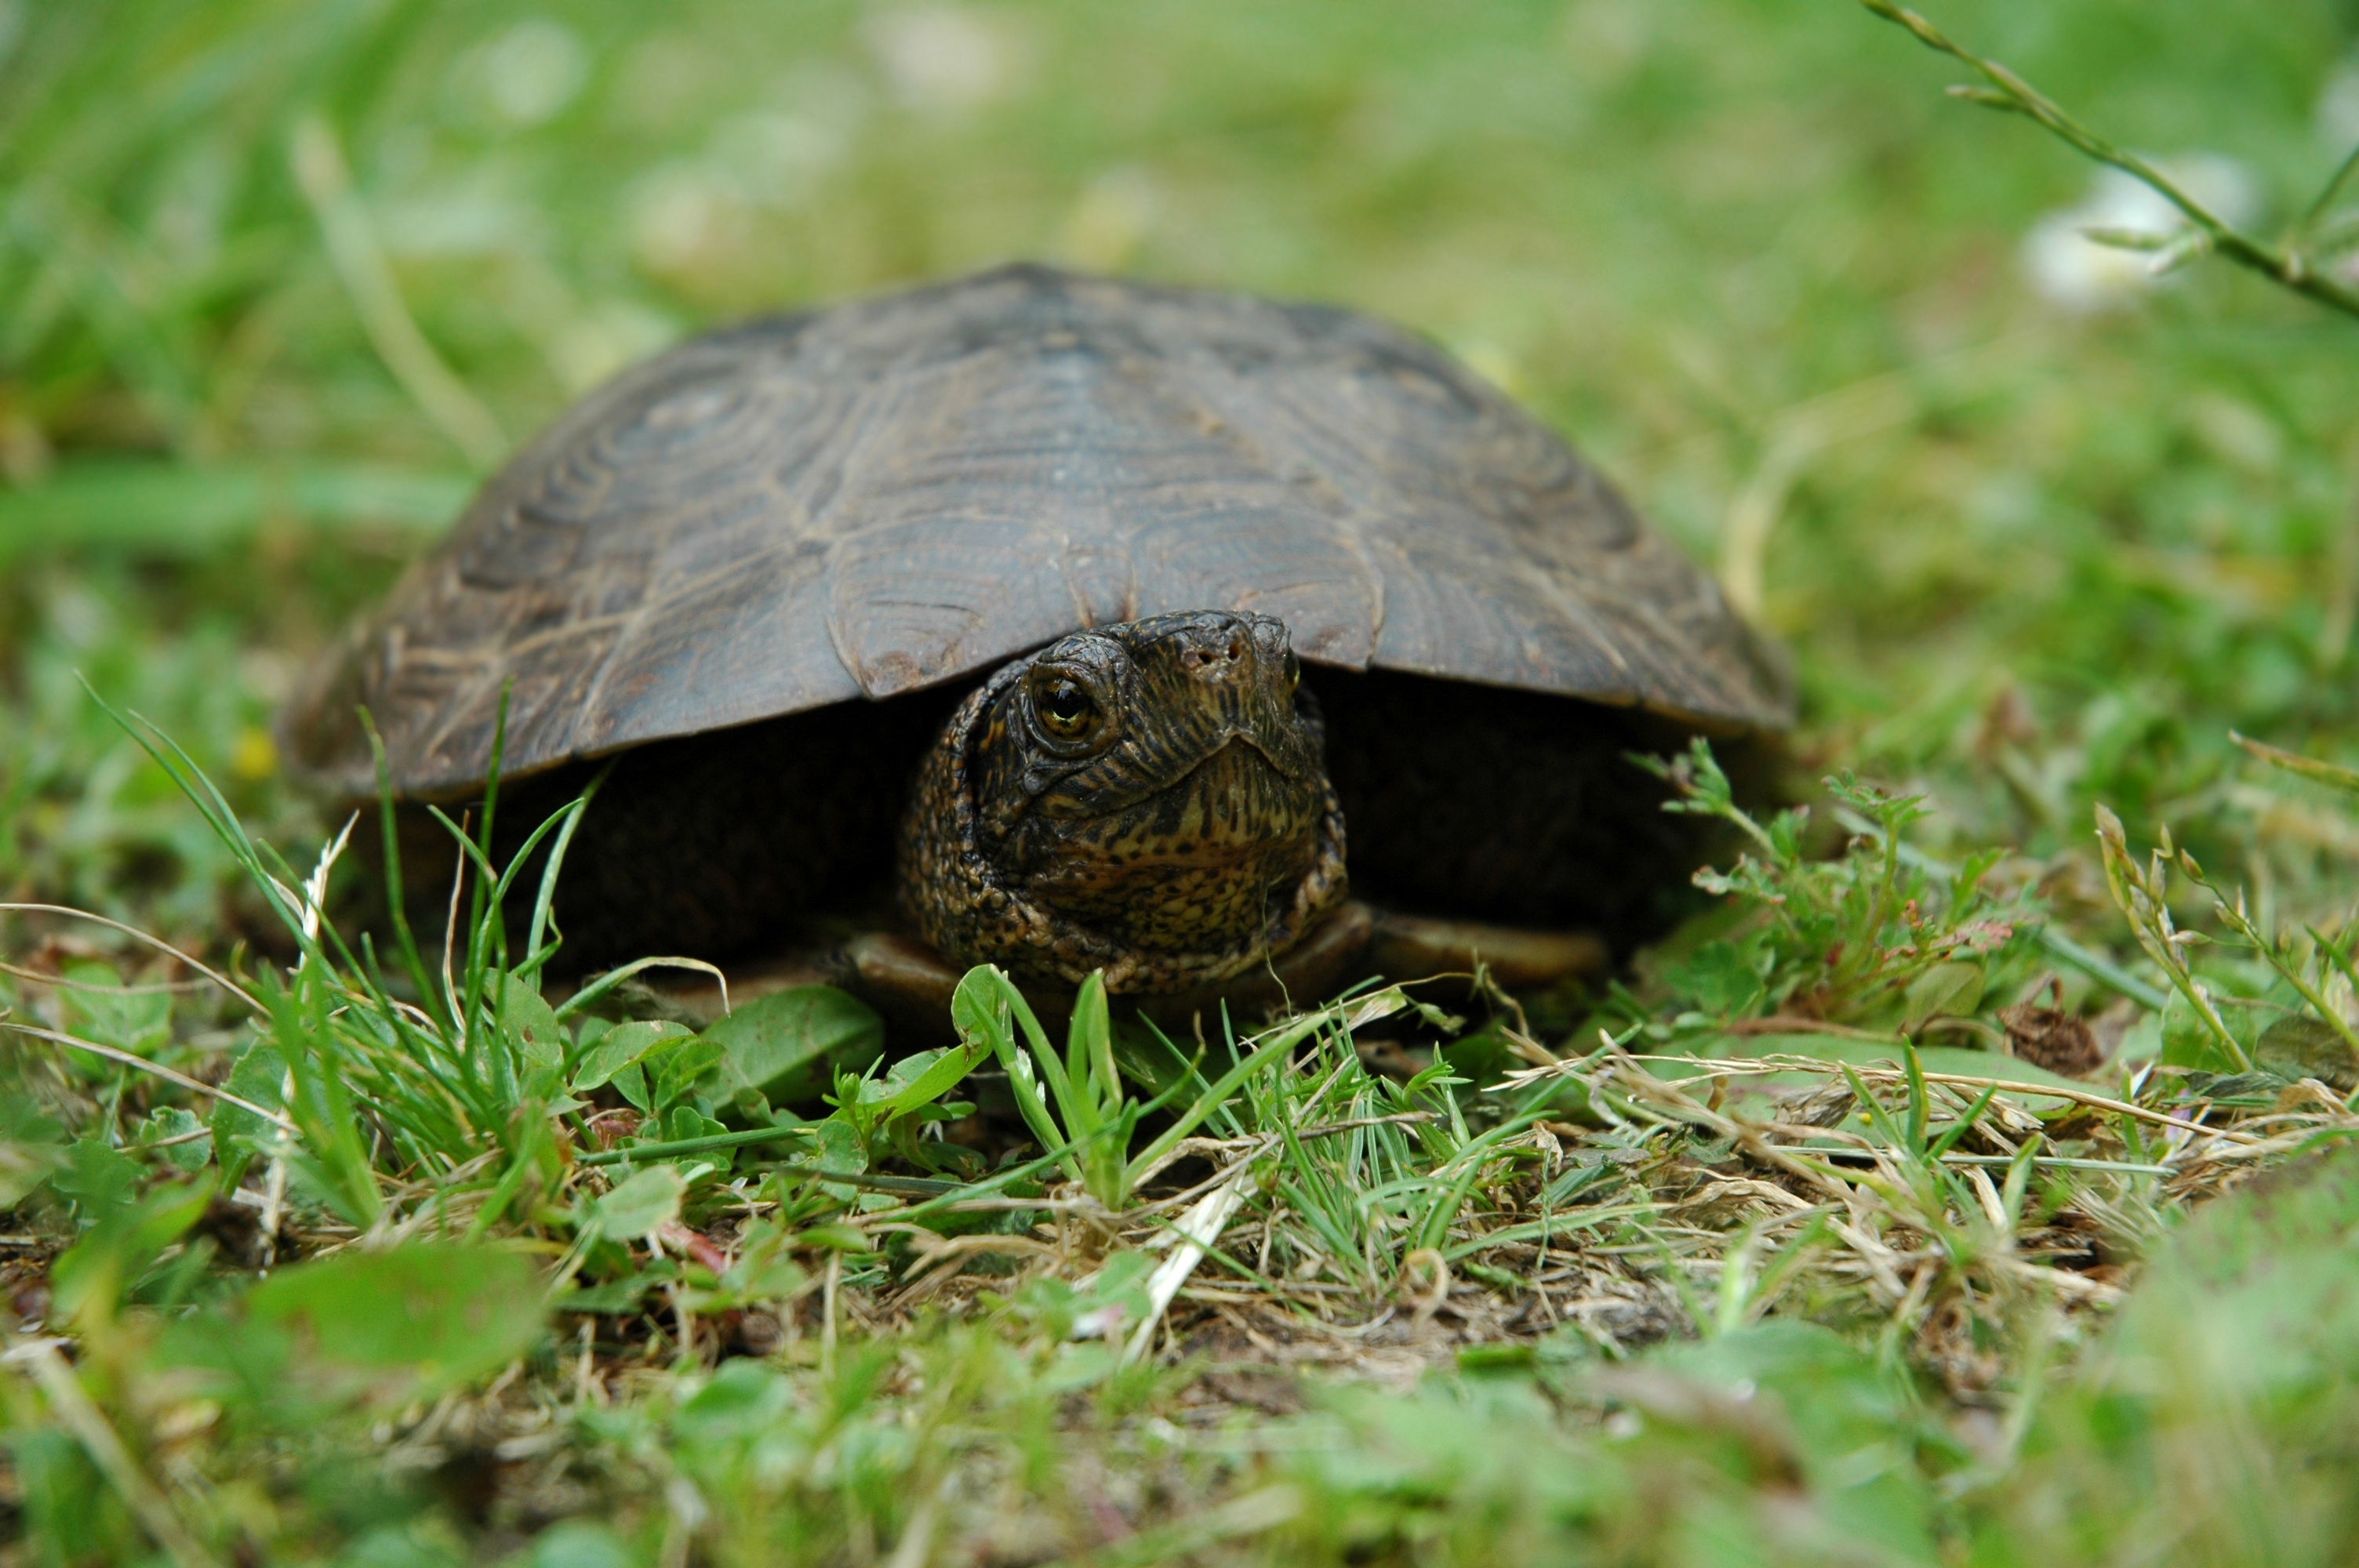
nature, lake, animal, river, wildlife, wild, natural, turtle, reptile, fauna, shell, life, ecology, tortoise, vertebrate, box turtle, reptilia, freshwater, common snapping turtle, emydidae, chelydridae